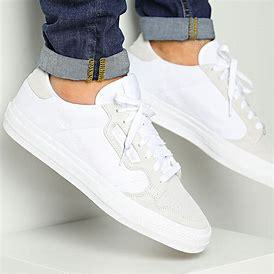
Brand: Adidas
Model: Continental Vulc